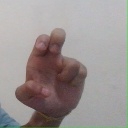
अक्षर: अ